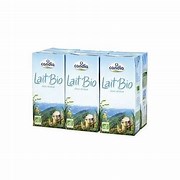
Waste category: cardboard